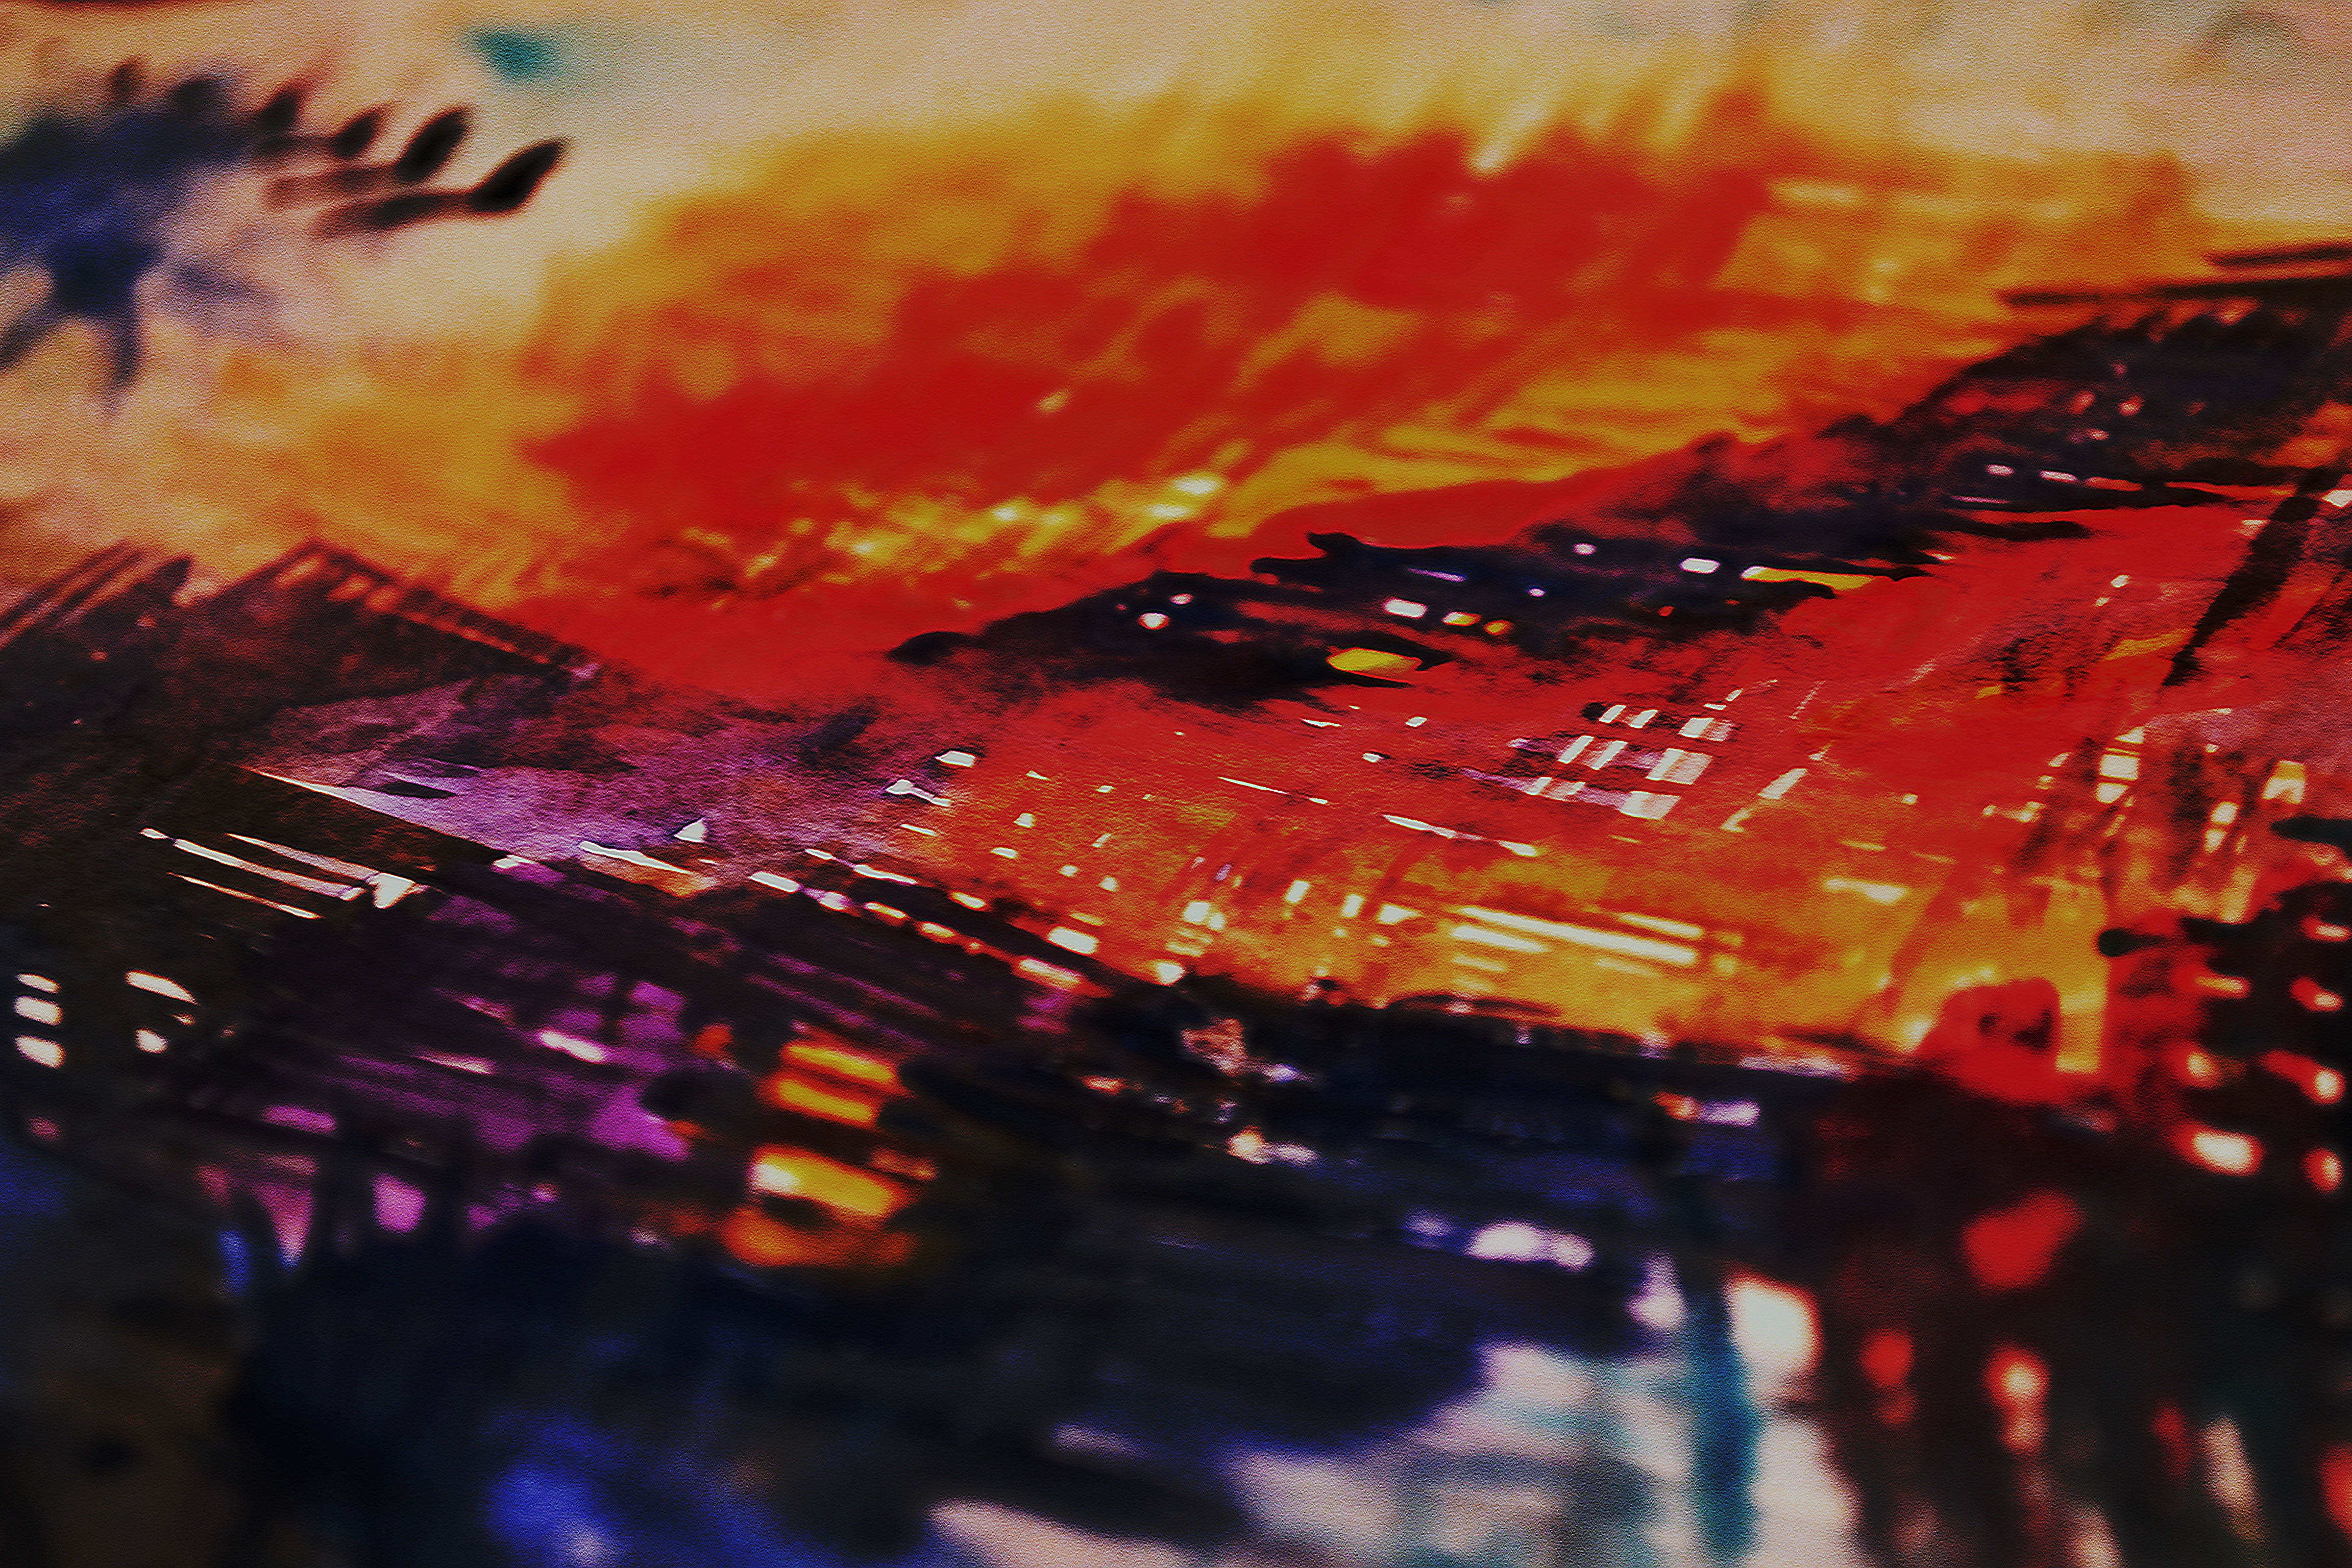
flower, red, color, painting, art, modern art, acrylic paint